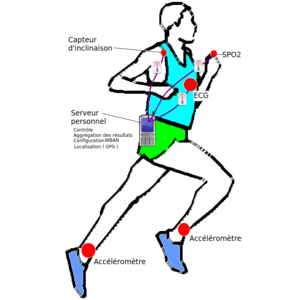
Body Area Network - Réseau de capteurs pour la surveillance des paramètres physiologiques
Le Body Area Network est une technologie de réseau sans fil basée sur les radio-fréquences qui consiste à interconnecter sur, autour ou dans le corps humain de minuscules dispositifs pouvant effectuer des mesures ou agir de façon active. Ces capteurs très miniaturisés, disposant d'une grande autonomie et utilisant des courants de très faible puissance, peuvent être capables de dialoguer avec un centre de service distant, pour alerter un service d'urgences hospitalières par exemple. Les principales applications se trouvent dans les domaines de la santé, des premiers secours, du militaire, du divertissement, du sport, de l'Intelligence ambiante ou des Interactions homme-machine.
L’École centrale de Lille est l'une des cinq plus anciennes écoles d'ingénieurs de France dont les anciens élèves sont cofondateurs de la fédération des associations et sociétés françaises d'ingénieurs diplômés, parmi les 205 écoles d'ingénieurs françaises accréditées au 1ᵉʳ septembre 2019 à délivrer un diplôme d'ingénieur.
La gestion de l’énergie dans les systèmes embarqués est fondamentale pour leur bon fonctionnement. Le nombre de ces systèmes est en augmentation constante et leurs domaines d’utilisation sont de plus en plus variés. Les contraintes sont très différentes selon que la conception porte sur un capteur environnemental, un téléphone portable ou une sonde corporelle. L’objectif principal peut être une grande longévité, une taille réduite ou encore un fonctionnement sans batterie.